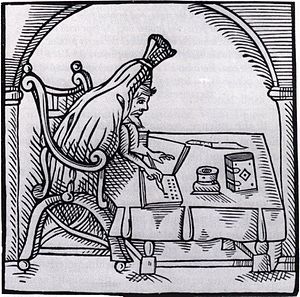
Robert Greene
Robert Greene var en engelsk digter.